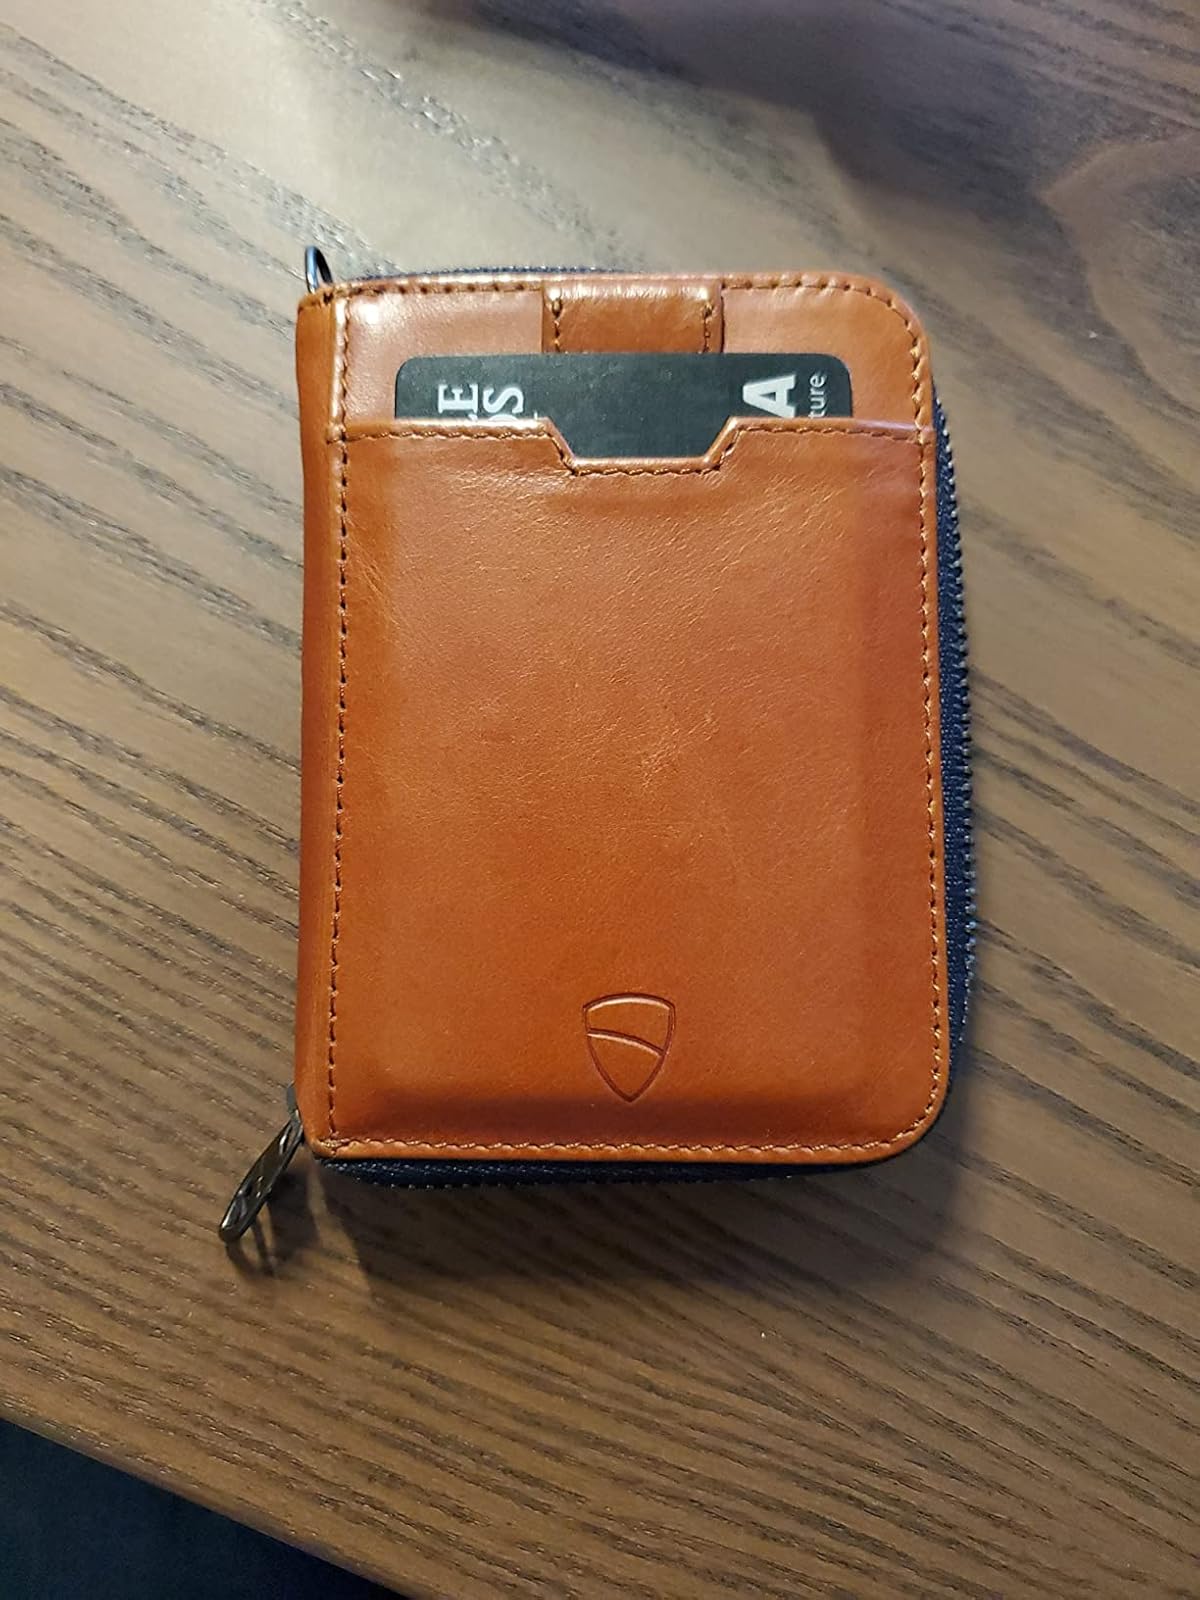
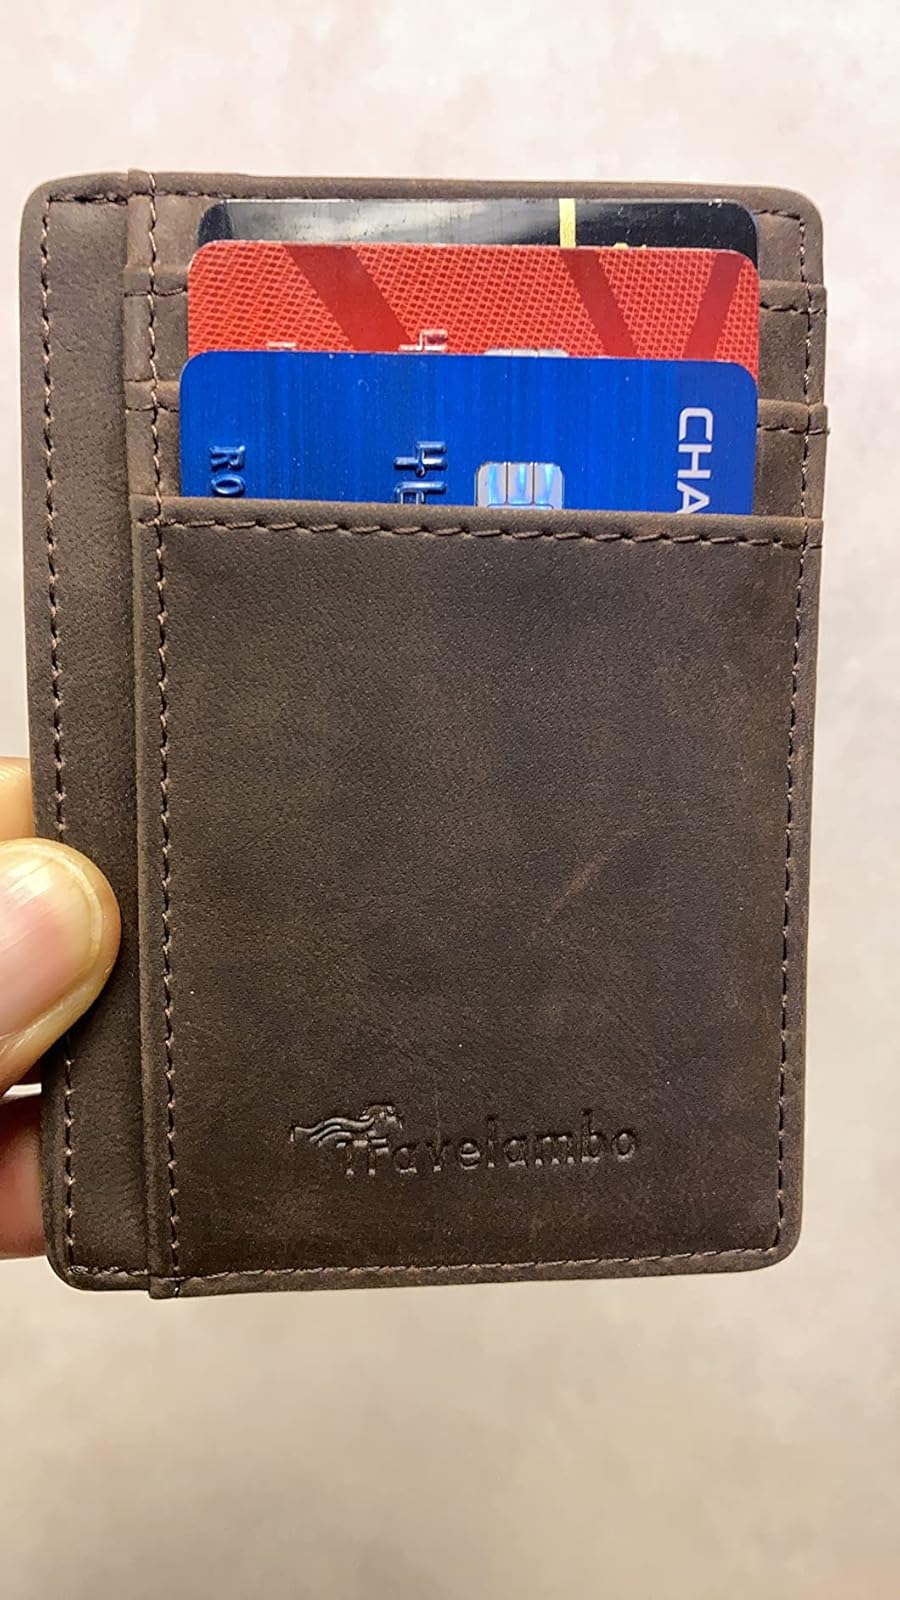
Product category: accessories_wallet
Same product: no